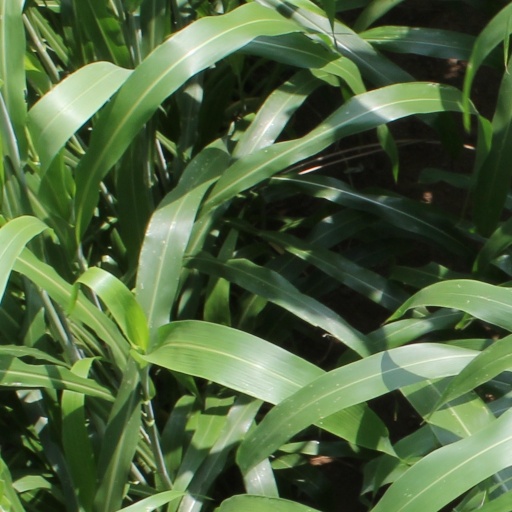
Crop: sorghum